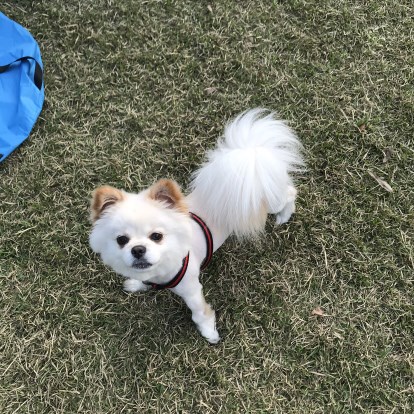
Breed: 1936-n000005-Pomeranian